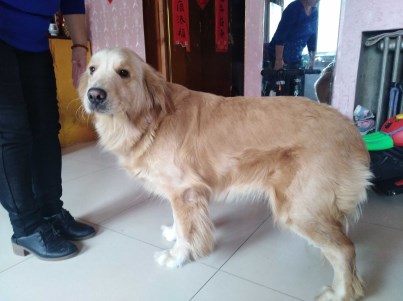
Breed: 5355-n000126-golden_retriever